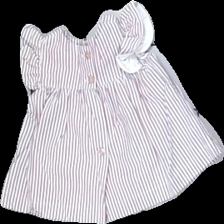
View: front
Type: Dress
Category: Children
Brand: Not in the list
Colors: Multicolor, White, Red, Blue
Material: 100%cotton
Pattern: Striped
Cut: Regular, C-collar
Season: Summer
Price range: 50-100
Recommended usage: Reuse